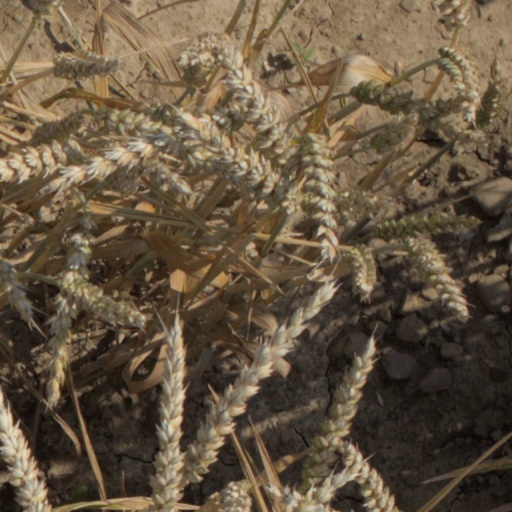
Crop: wheat